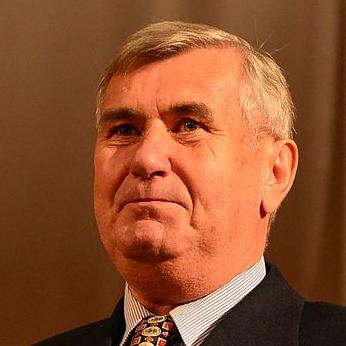
Age: 70